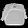
Label: Bag